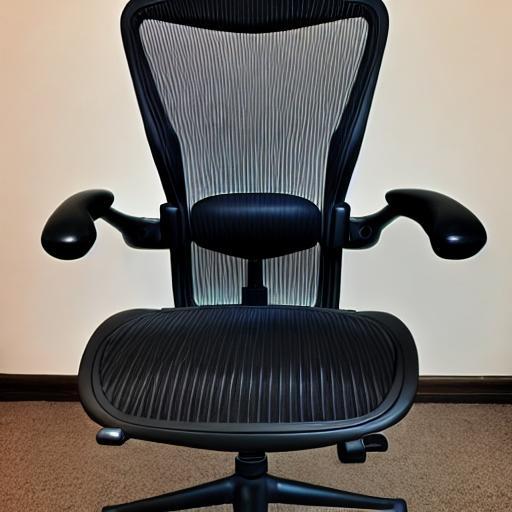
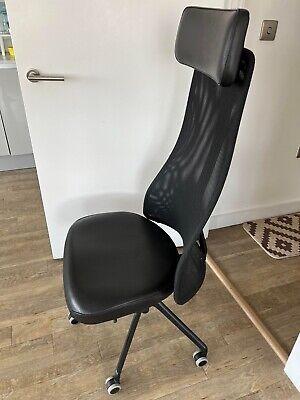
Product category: items_chair
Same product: no